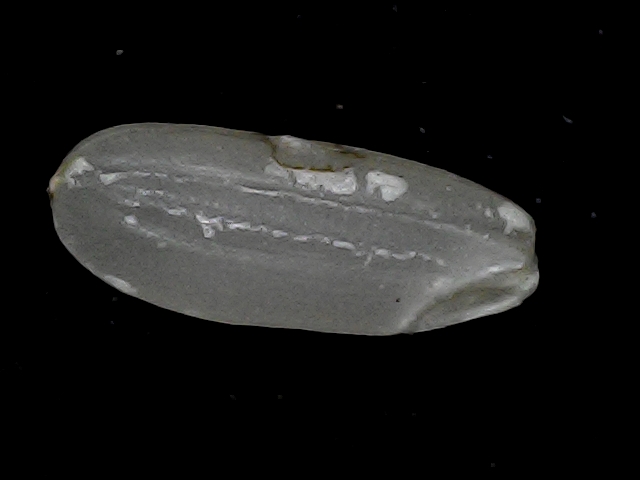
Rice variety: BR22